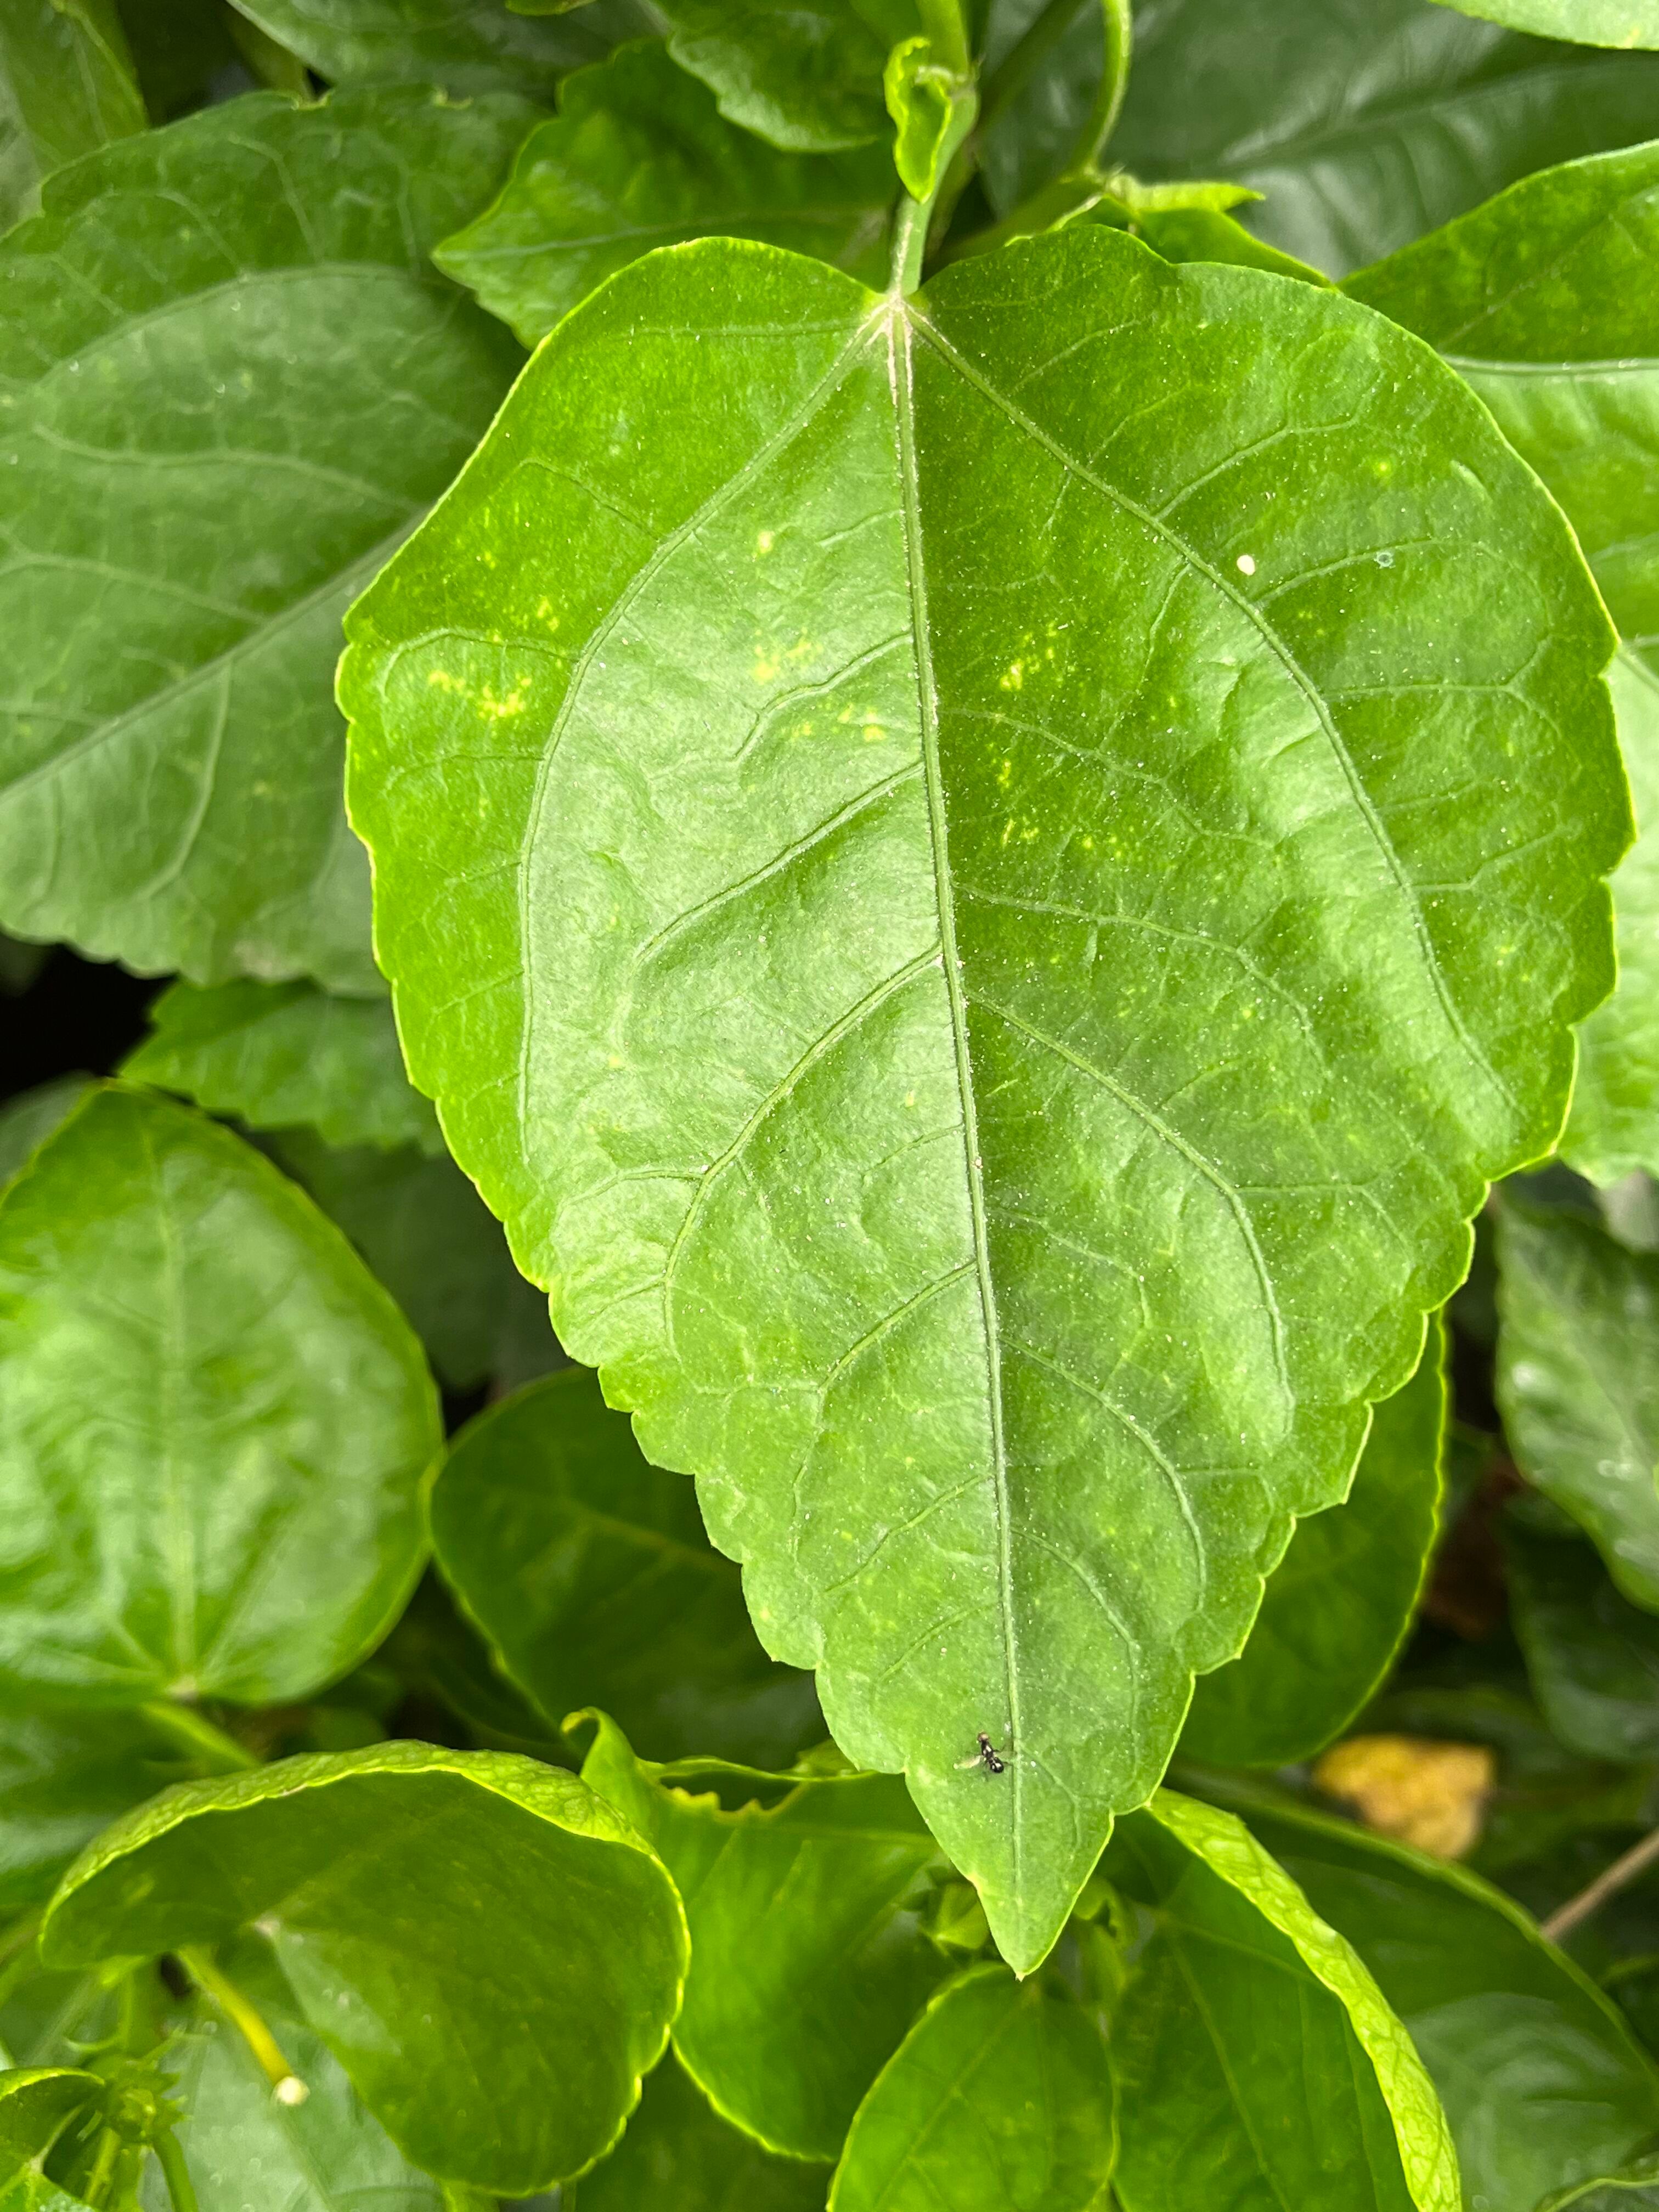
Plant species: hibiscus-rosa-sinensis